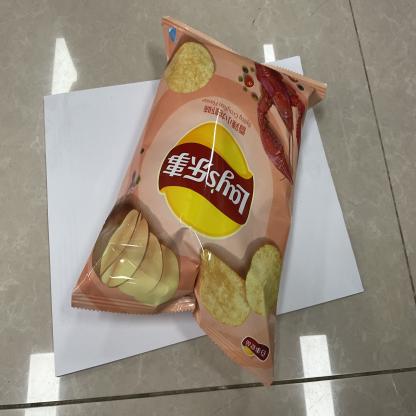
Label: plastics